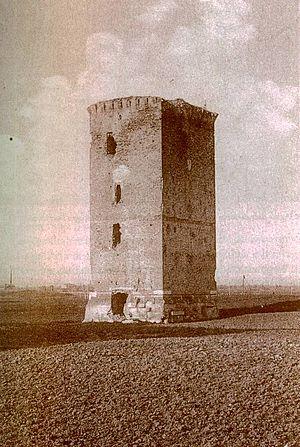
Photographie de 1926 de la tour de guet au nord de Cesenatico.
Histoire de la ville et du port de Cesenatico, dans la province de Forlì-Cesena, dans la région d'Émilie-Romagne en Italie.